PATH Foundation

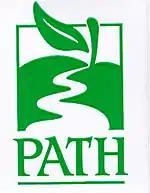
PATH Foundation logo since 1991

PATH Foundation is a non-profit organization that builds of off-road trails in and around the metro Atlanta area for walkers, runners, skaters, and cyclists. The foundation was established in 1991. The goal was to develop a network of off-road trails in Atlanta in time for use during the 1996 Summer Olympics. The trails are also a way to connect neighborhoods and preserve the regional character. The first demonstration trails were built near Clarkston in DeKalb County. Presently, trails exist in Atlanta, Smyrna, Decatur, Stone Mountain, and Conyers.